Nixelpixel

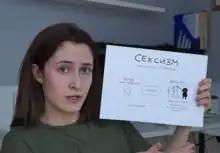

Nika Wodwood (born October 20, 1993, Protvino, Moscow Oblast), better known as nixelpixel, is a Russian intersectional feminist and cyber activist who maintains her video blog on YouTube. The most famous feminist in Russia, according to the publication Meduza.